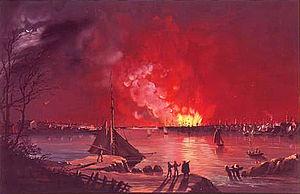
Cette page concerne des événements d'actualité qui se sont produits durant l'année 1835 du calendrier grégorien aux États-Unis.
Algérie : l’armée du maréchal Clauzel réalise une opération punitive sur Mascara.
Le Grand Incendie de New York de 1835 est un sinistre ayant détruit la Bourse de New York et la plupart des bâtiments de la pointe sud de Manhattan près de Wall Street les 16 et 17 décembre 1835.
1ᵉʳ février : la compagnie britannique des Indes orientales achète Darjeeling au roi du Sikkim pour 3 000 roupies par an. La culture du thé commence au confluent du Brahmapoutre et de la rivière Kundil.